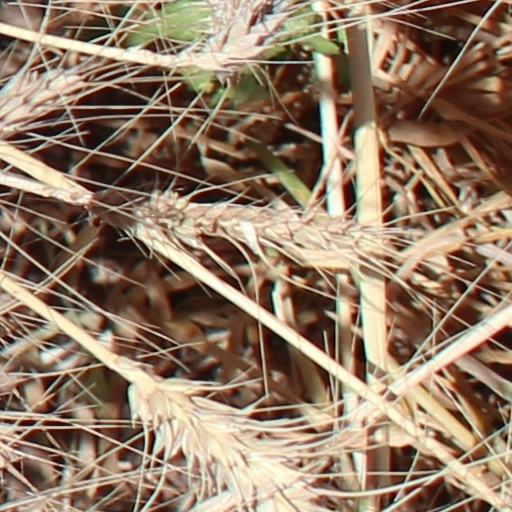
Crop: wheat